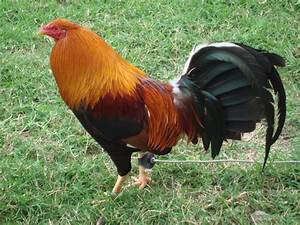
Label: chicken